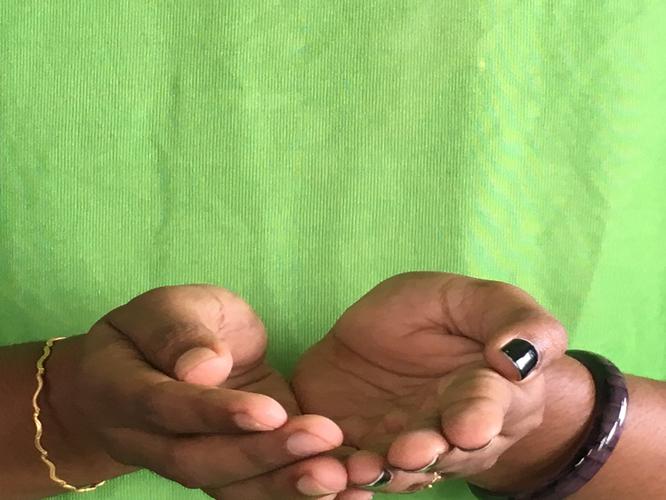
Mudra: Pushpaputa
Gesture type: double_hand